Lucy Mair

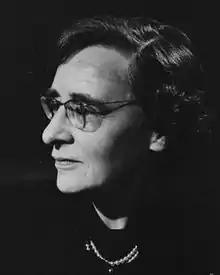

Lucy Philip Mair (28 January 1901 – 1 April 1986) was a British anthropologist. She wrote on the subject of social organization, and contributed to the involvement of anthropological research in governance and politics. Her work on colonial administration was influential.